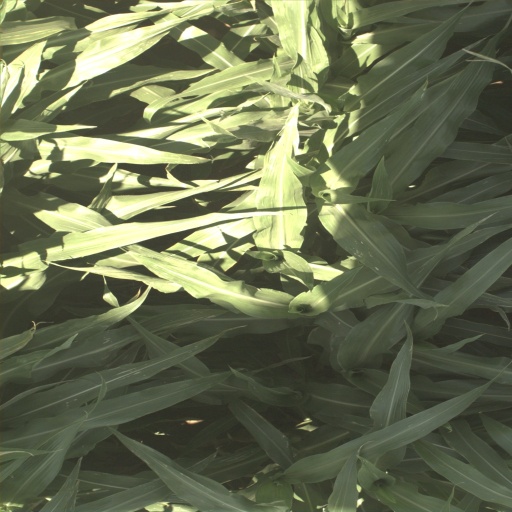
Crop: sorghum